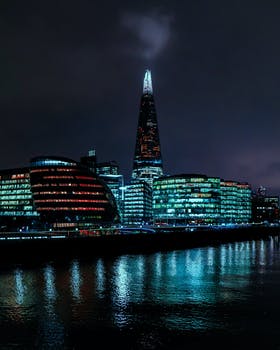
Label: No Watermark